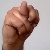
The image shows a hand gesture representing the letter 'N' in Indian Sign Language.